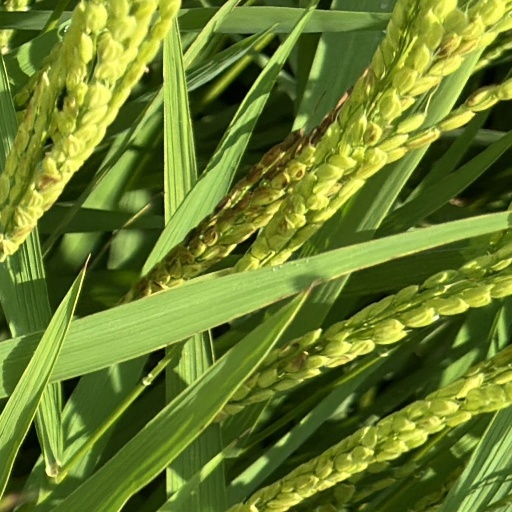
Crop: rice